Northern Territory

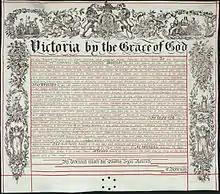
Letters Patent annexing the Northern Territory to South Australia, 1863

Humans have lived in the present area of the Northern Territory since at least 48,400 to 68,700 years ago.